The Active Set

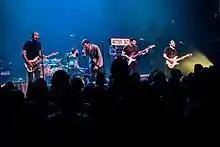
The Active Set live at the Fonda Theatre in 2019

The Active Set is an indie/alternative rock band from Los Angeles, California formed in 2007. The band consists of Matthew Stolarz (lead vocals, guitar), Alen Racedo (bass) and Jason Friday (guitar).